David Miranda (politician)

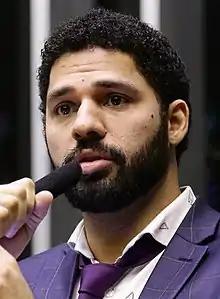
Miranda in 2019

David Michael dos Santos Miranda (10 May 1985 – 9 May 2023) was a Brazilian politician. He was a Federal Congressman representing the state of Rio de Janeiro, serving from 2019 until 2023, and was affiliated with the Democratic Labour Party (PDT), after switching parties from the Socialism and Liberty Party (PSOL) in 2022. Prior to that, he was a City Councilman representing the city of Rio de Janeiro. Miranda also played a key role in Edward Snowden's global surveillance leaks.